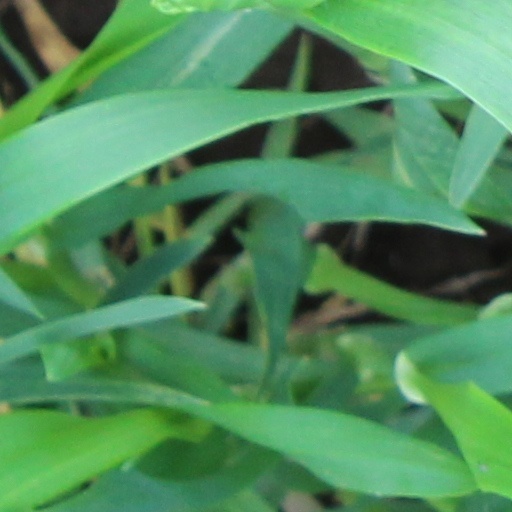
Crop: wheat